Amin Wardak

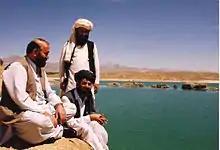
Abdul Haq (left), Amin Wardak, Akhtar Mohammad Tolwak (standing) at Band-e Sultan in Jaghatu, Wardak, in 1992. Meeting held in order to plan a security strategy in provinces, while fights had started in Kabul between several Mujahideen Commanders

In 1992, while war raged in Kabul under the Presidency of Burhanuddin Rabbani, for the first time in the history of Afghanistan Amin Wardak established free elections in the province of Wardak in order to elect its Governor. Dr Guy Caussé and Dr Joseph-Louis Rabette from Médecins du Monde witnessed it while they were in Wardak at that time. The aim was to ensure political and security stability for the population that feared the spread of fighting into their area. Amin Wardak didn't wish to aspire to the post, but the population claimed at least one candidate from his family. Amin Wardak asked his youngest brother Rohani Wardak (Nangyalai) to run for elections. Rohani won handily and became Governor of Wardak. He held this position until the arrival of the Taliban and then presented his resignation. He left a very positive image and is still living amid his people. Today, Rohani Wardak is considered as the strong man in the region (as a traditional leader) because of the local support that he possesses.